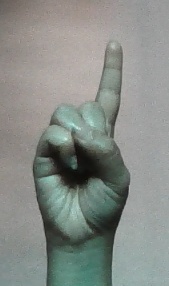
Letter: bb